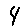
Label: 4